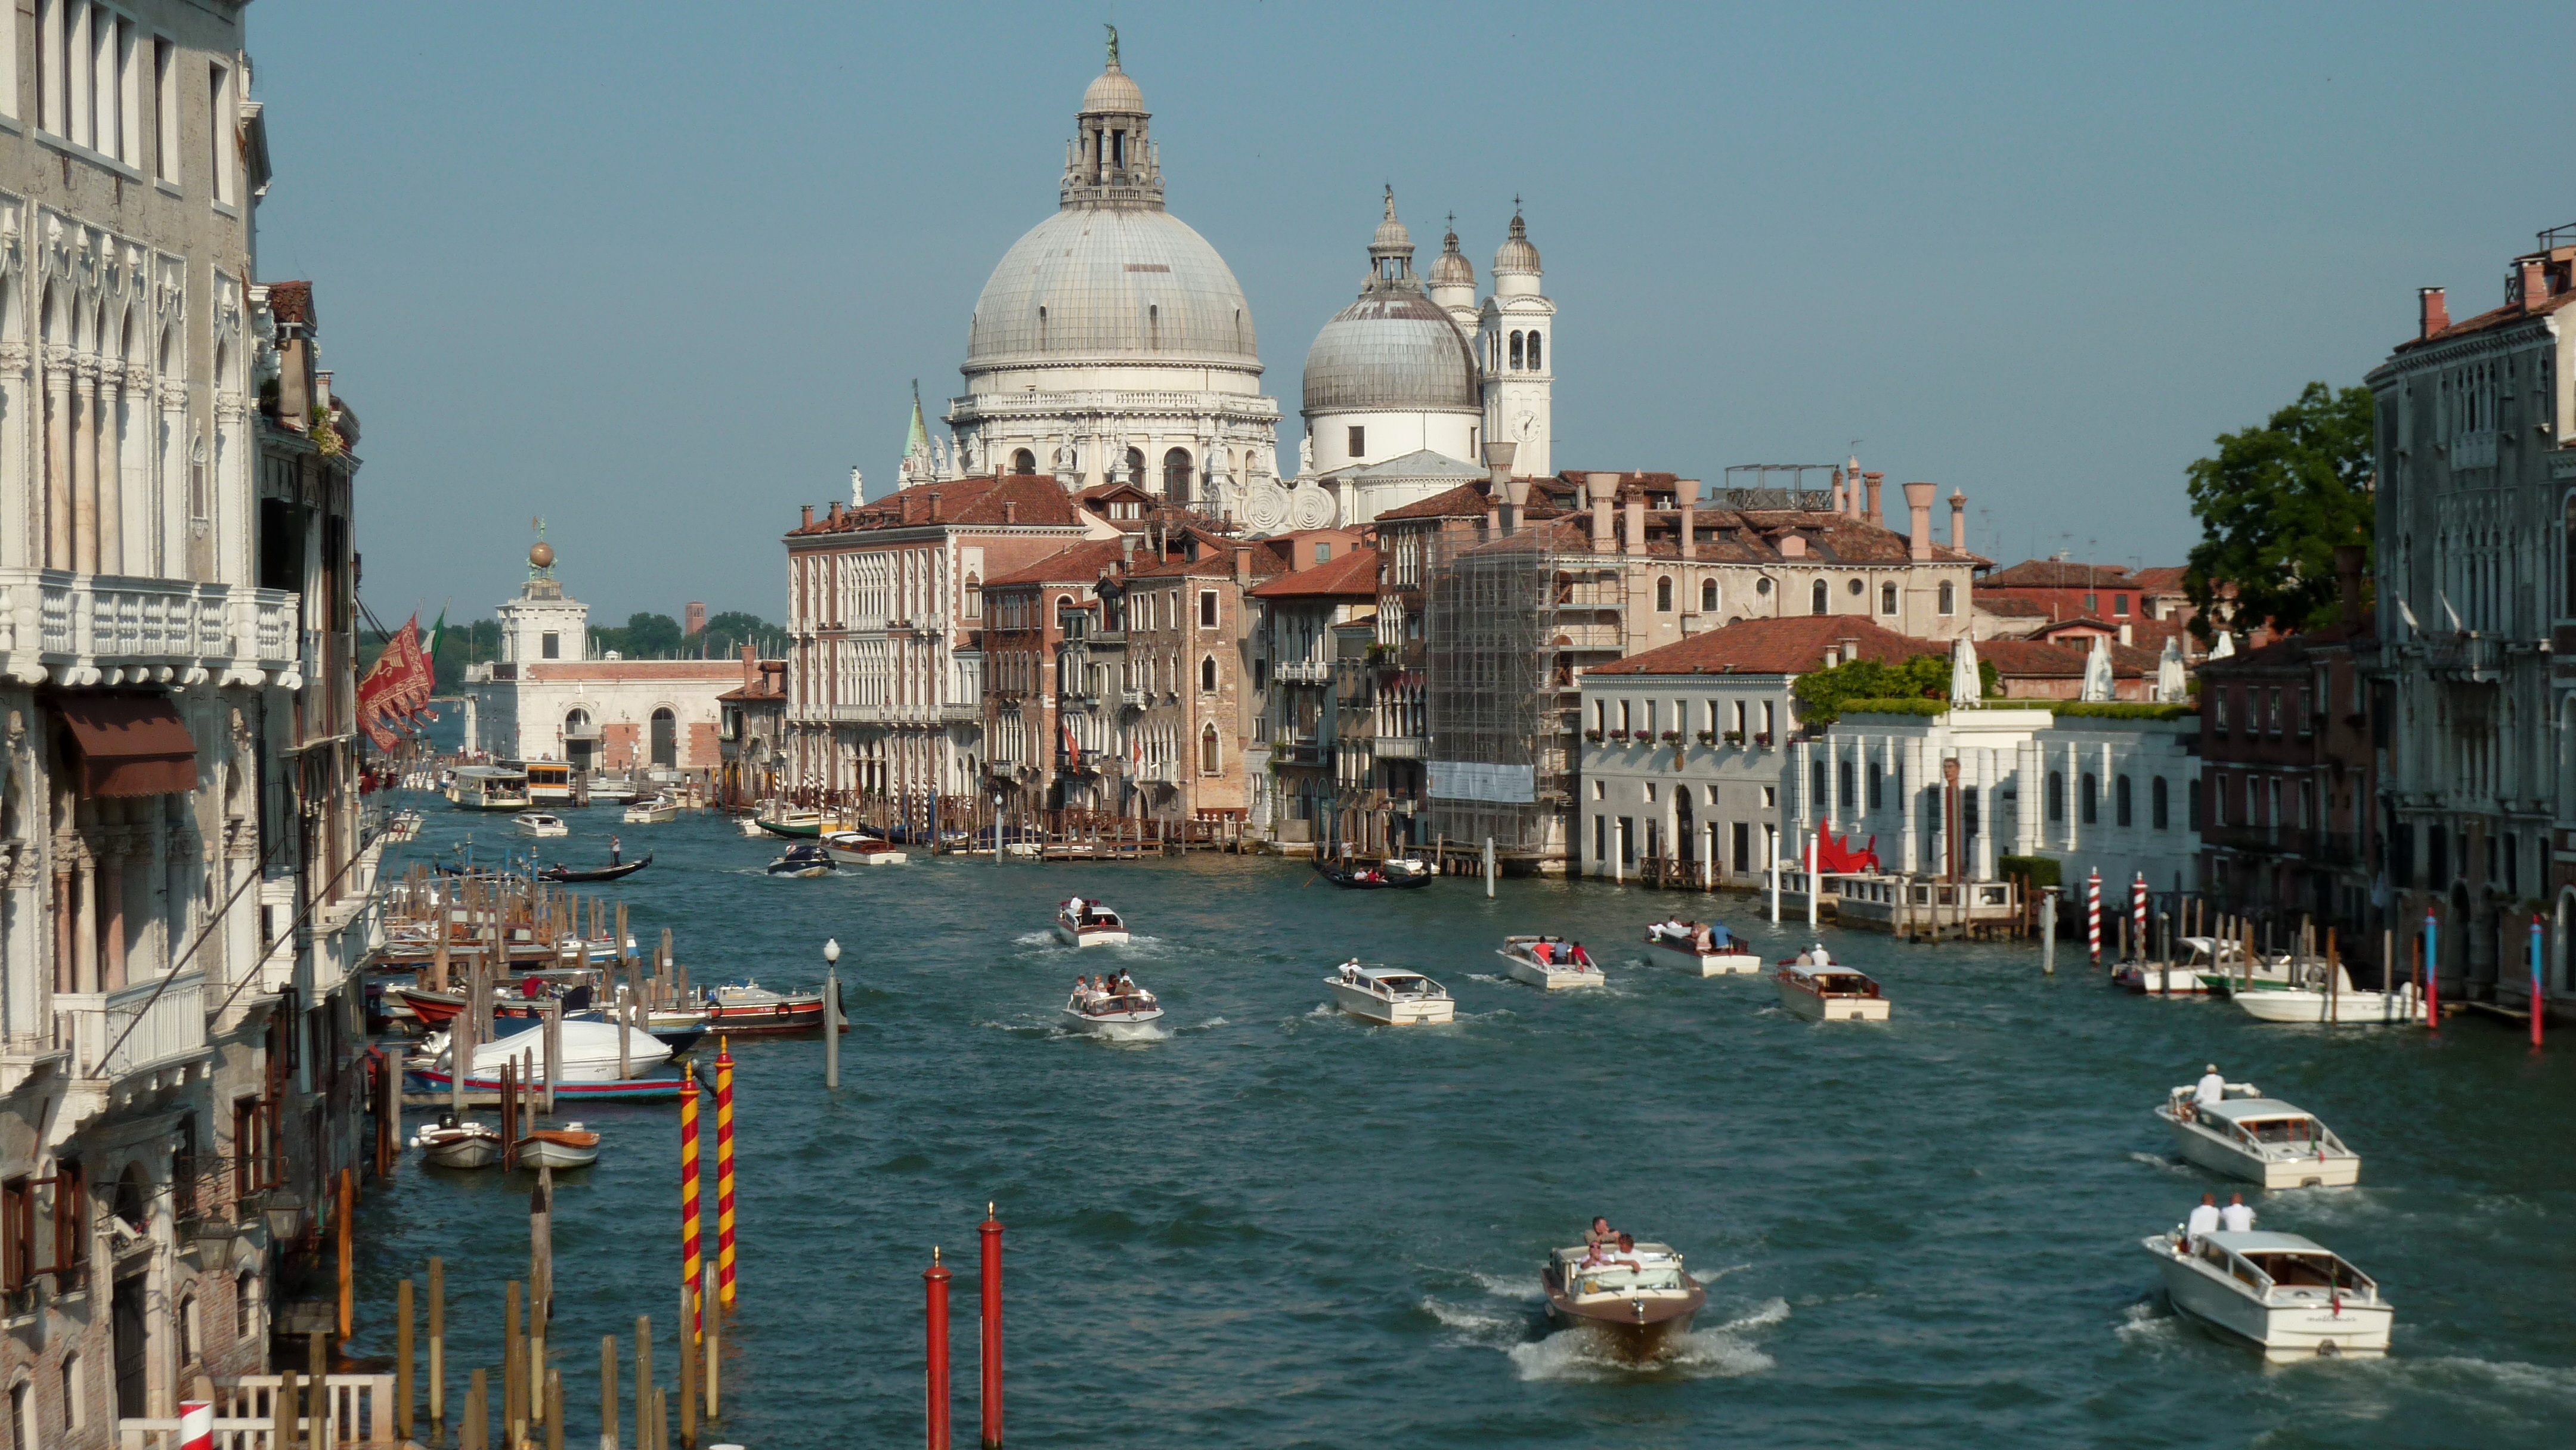
sea, coast, boat, town, city, canal, cityscape, vacation, vehicle, italy, harbor, venice, port, tourism, waterway, dome, grand canal